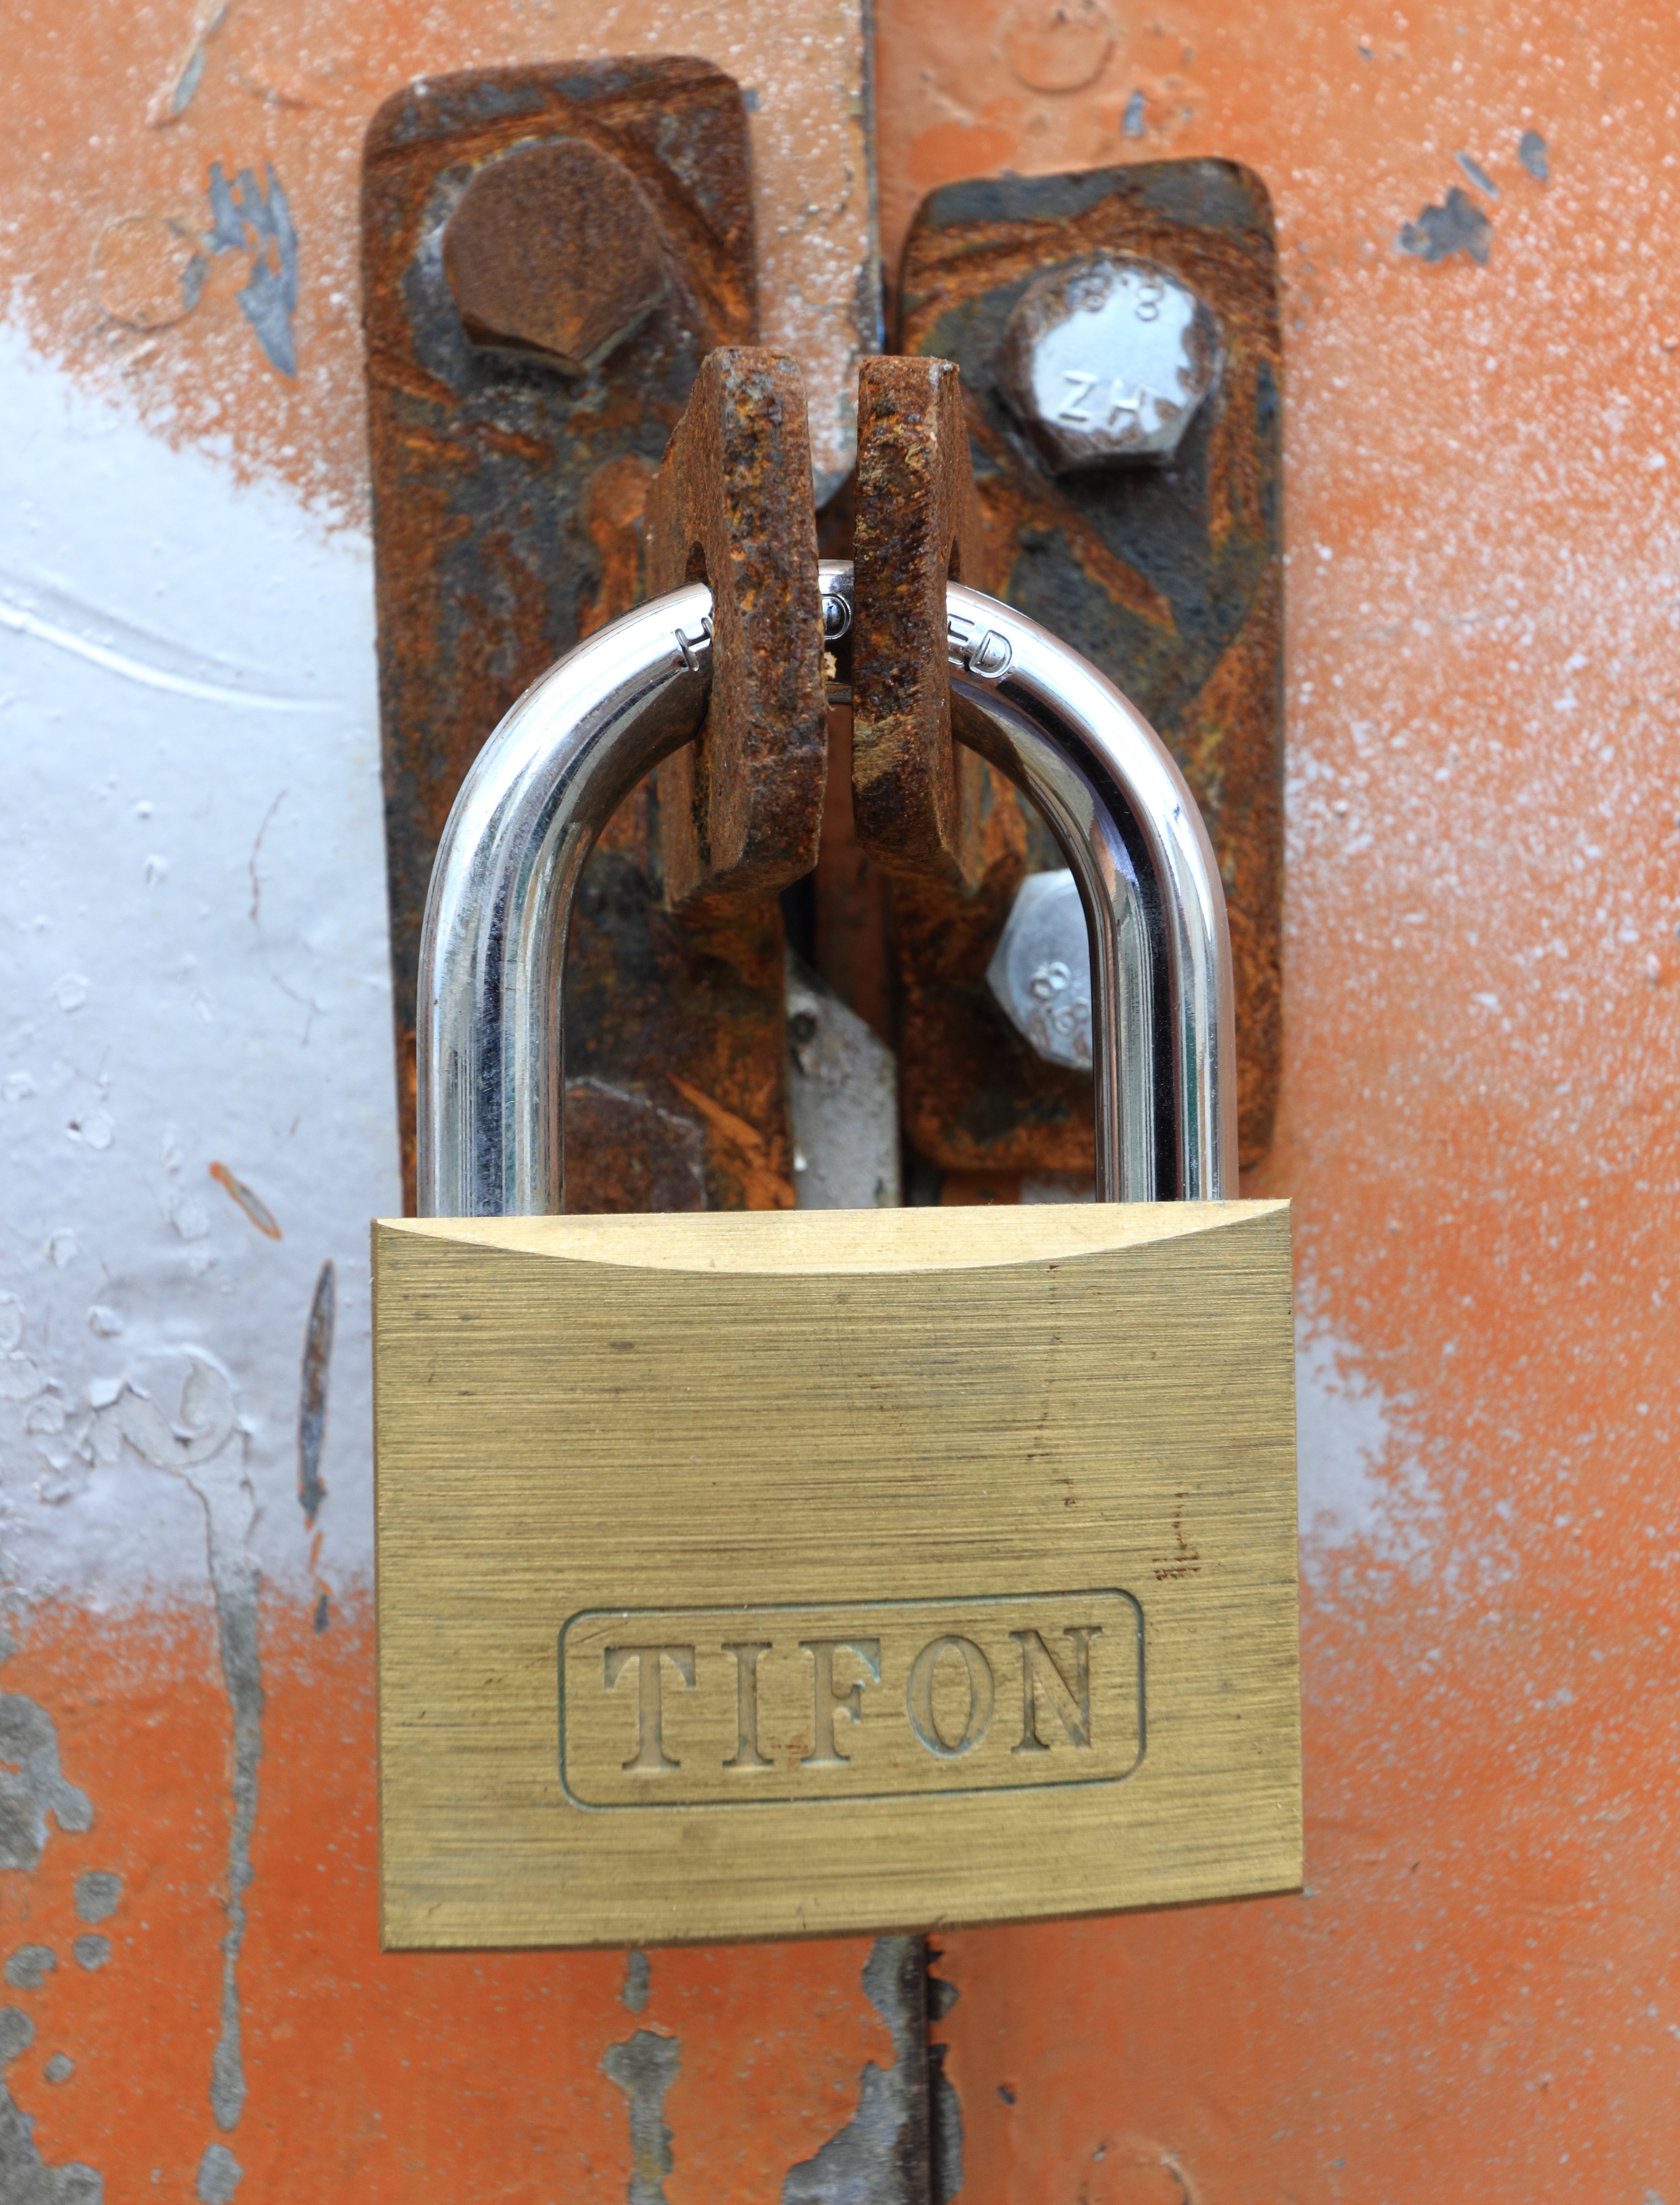
wood, number, wall, river, sign, door, padlock, art, portugal, closed, iron, lock, carving, lisbon, man made object, house numbering